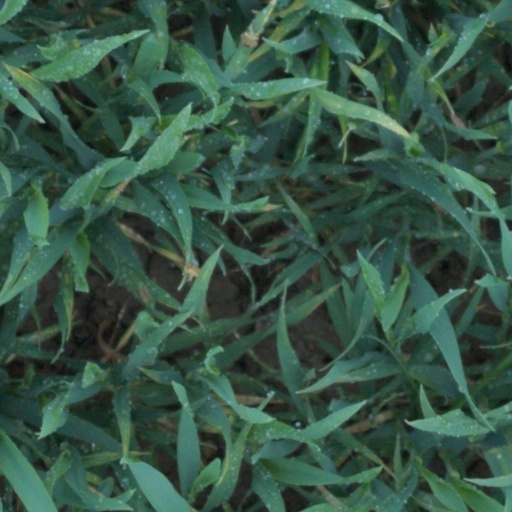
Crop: wheat